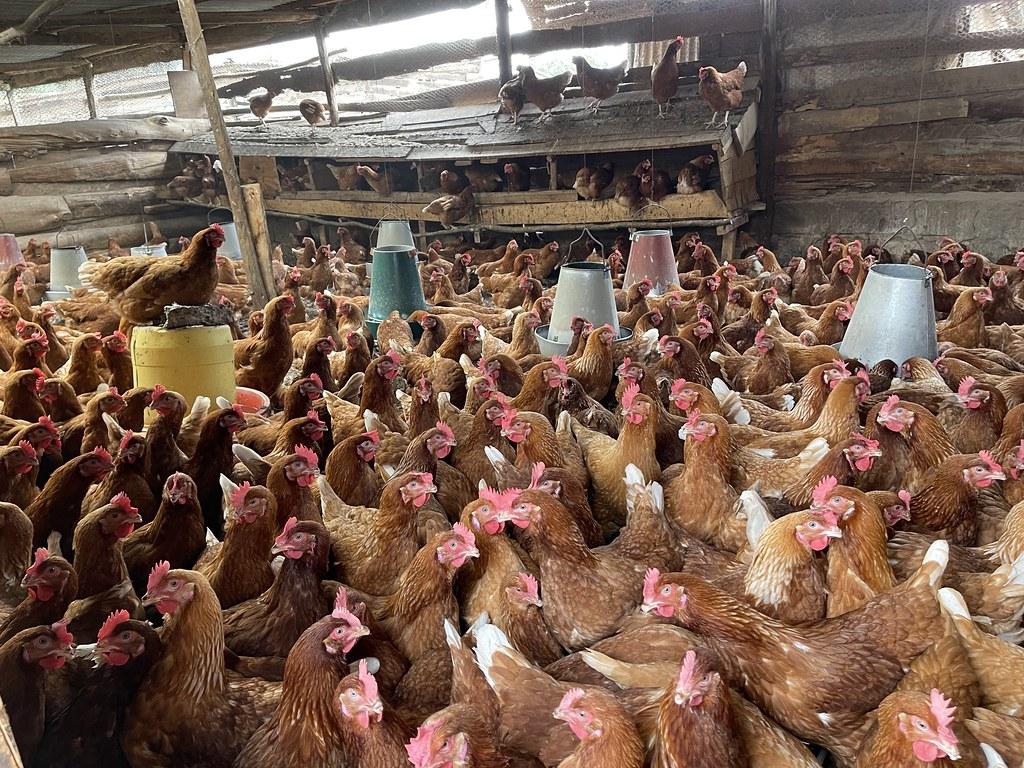
Hawa ni kuku wengi katika banda la kuku likiashiria shamba la kuku au ufugaji wa kuku wamekusanyika pamoja jambo linaloashiria ufugaji wa kibiashara au kwa idadi kubwa.